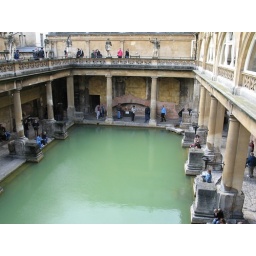
Take a bath in the green water :-)